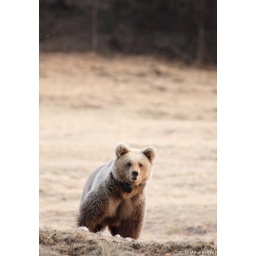
radiocollared female brown bear Ursus arctos in a glade on Sneznik plateau in Dinaric Mts Slovenia